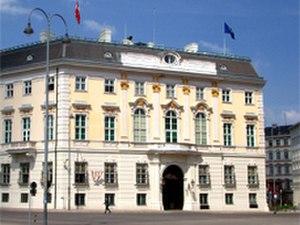
Forbundsregering (Østrig)
Forbundskanslerministeriet i Wien
Østrigs forbundsregering er efter forbundspræsidenten et af Østrigs øverste organer af statsforvaltningen. Dens medlemmer består af forbundskansleren, vicekansleren og de øvrige forbundsministre. Det østrigske navn for regeringen er Bundesregierung, hvilket ikke må forveksles med Landesregierung, der er betegnelse for de 9 forbundslandes regeringer.